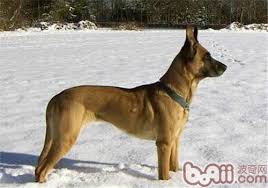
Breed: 233-n000071-malinois